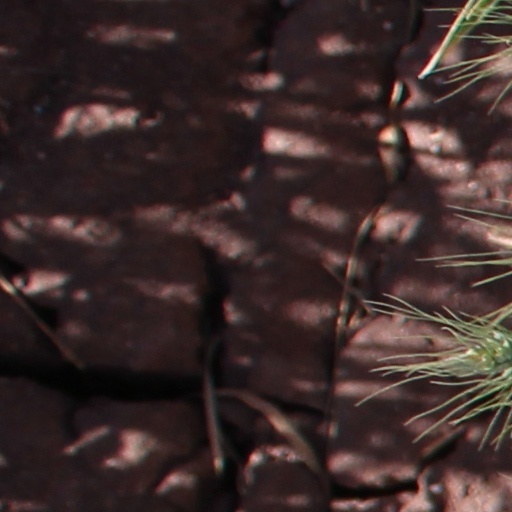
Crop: wheat